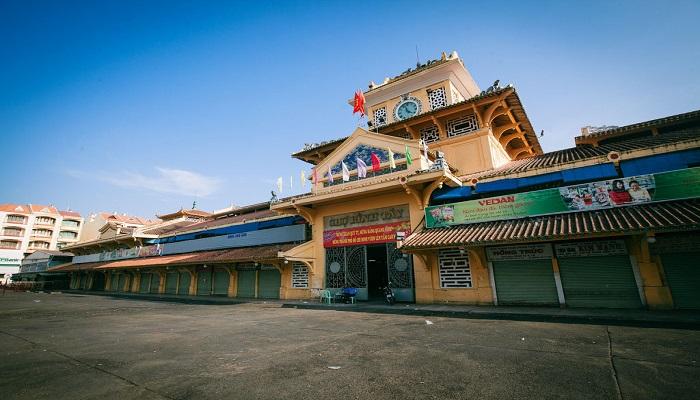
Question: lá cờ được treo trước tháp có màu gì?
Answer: lá cờ có màu đỏ